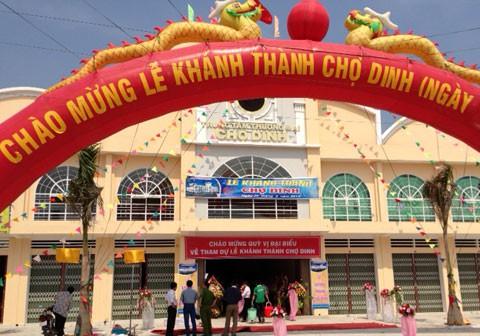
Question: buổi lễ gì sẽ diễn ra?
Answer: lễ khánh thành chợ dinh